De Havilland Dragonfly

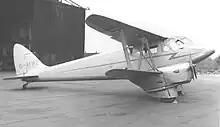
Dragonfly used by Silver City Airways as an executive transport in 1953

Silver City Airways operated a Dragonfly "G-AEWZ" as an executive transport from 1950 until 1960. By around 1970, only the two survivors noted below were active. In May 2018 Hertfordshire-based Uno bus named a fleet of buses after the Dragonfly plane.